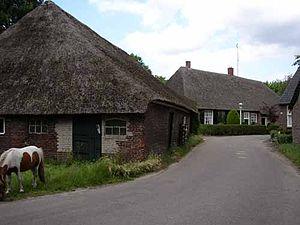
Giersbergen est un hameau néerlandais d'environ 70 habitants, situé dans la commune de Heusden dans la province du Brabant-Septentrional.